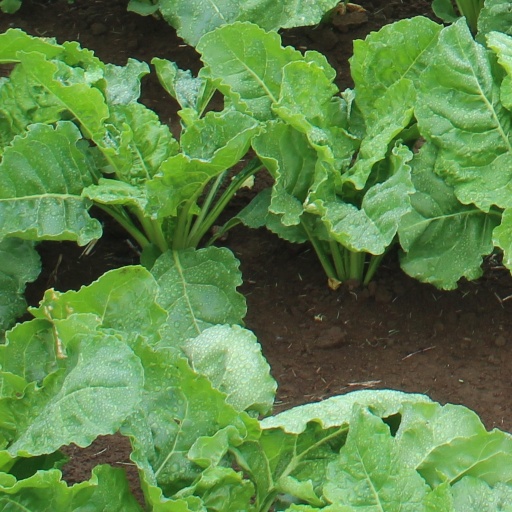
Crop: sugar beet